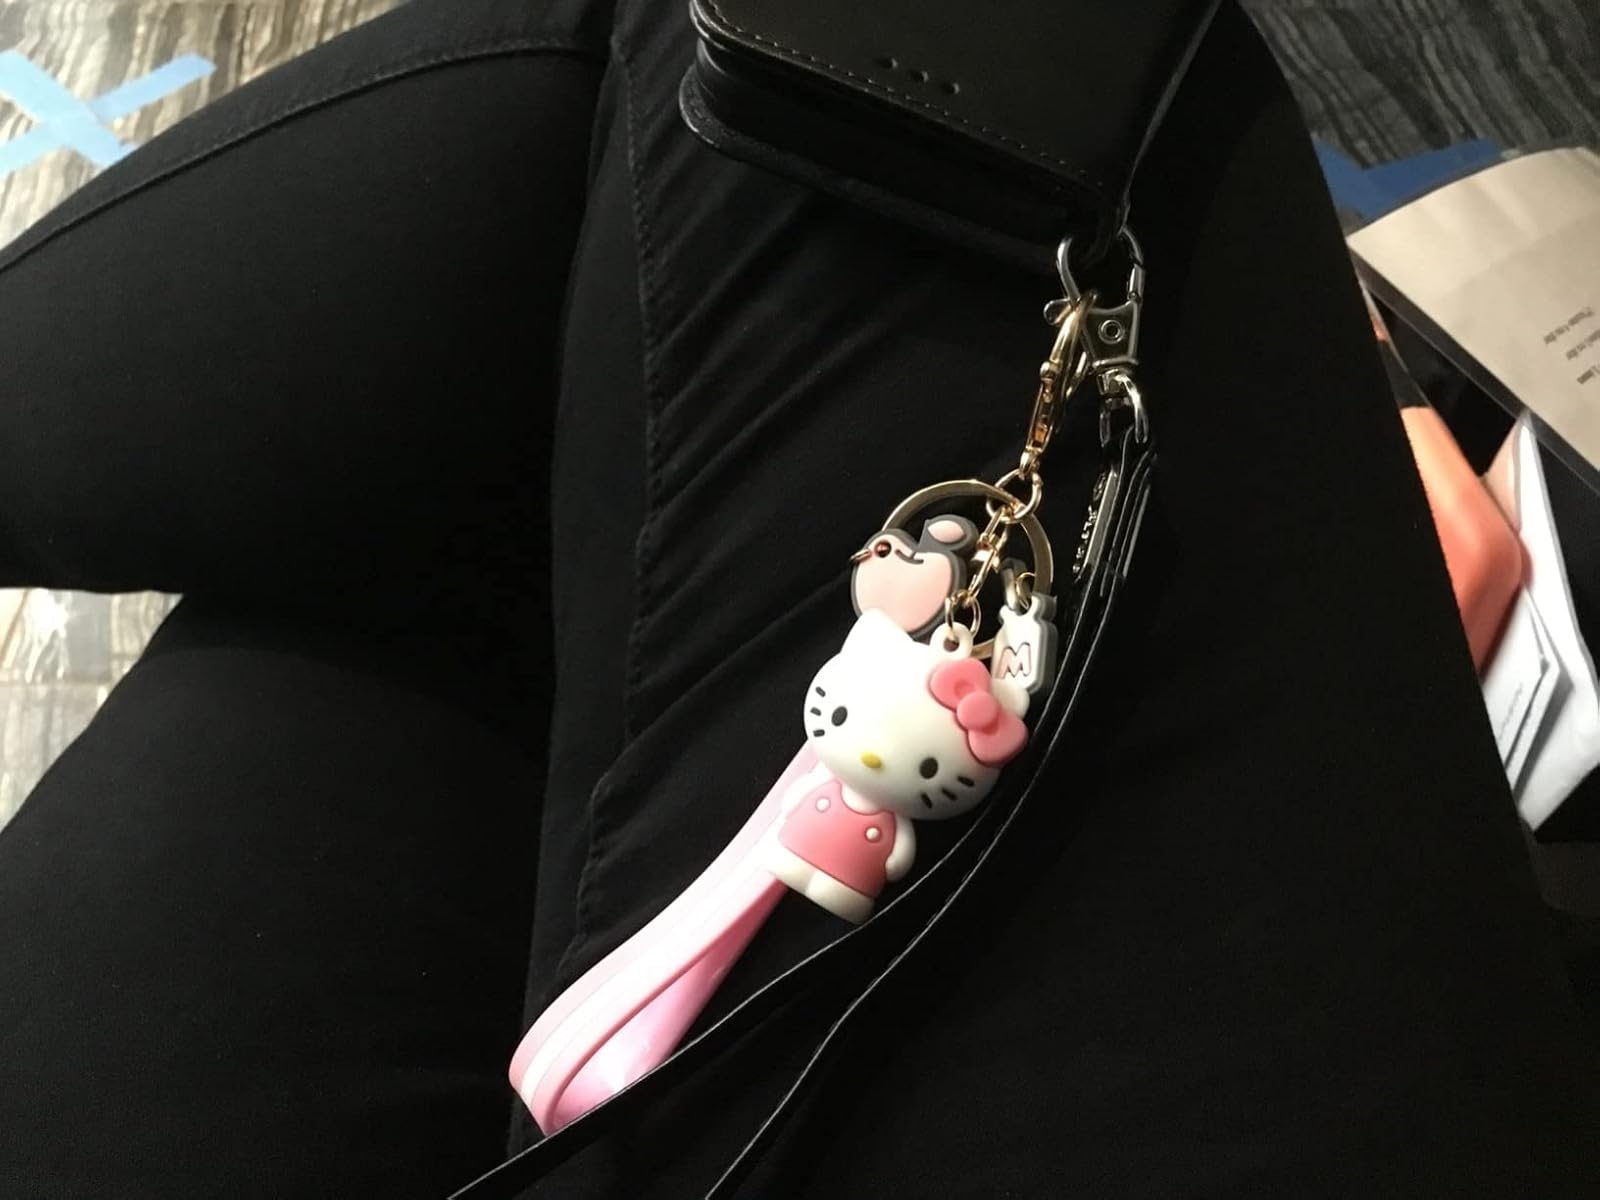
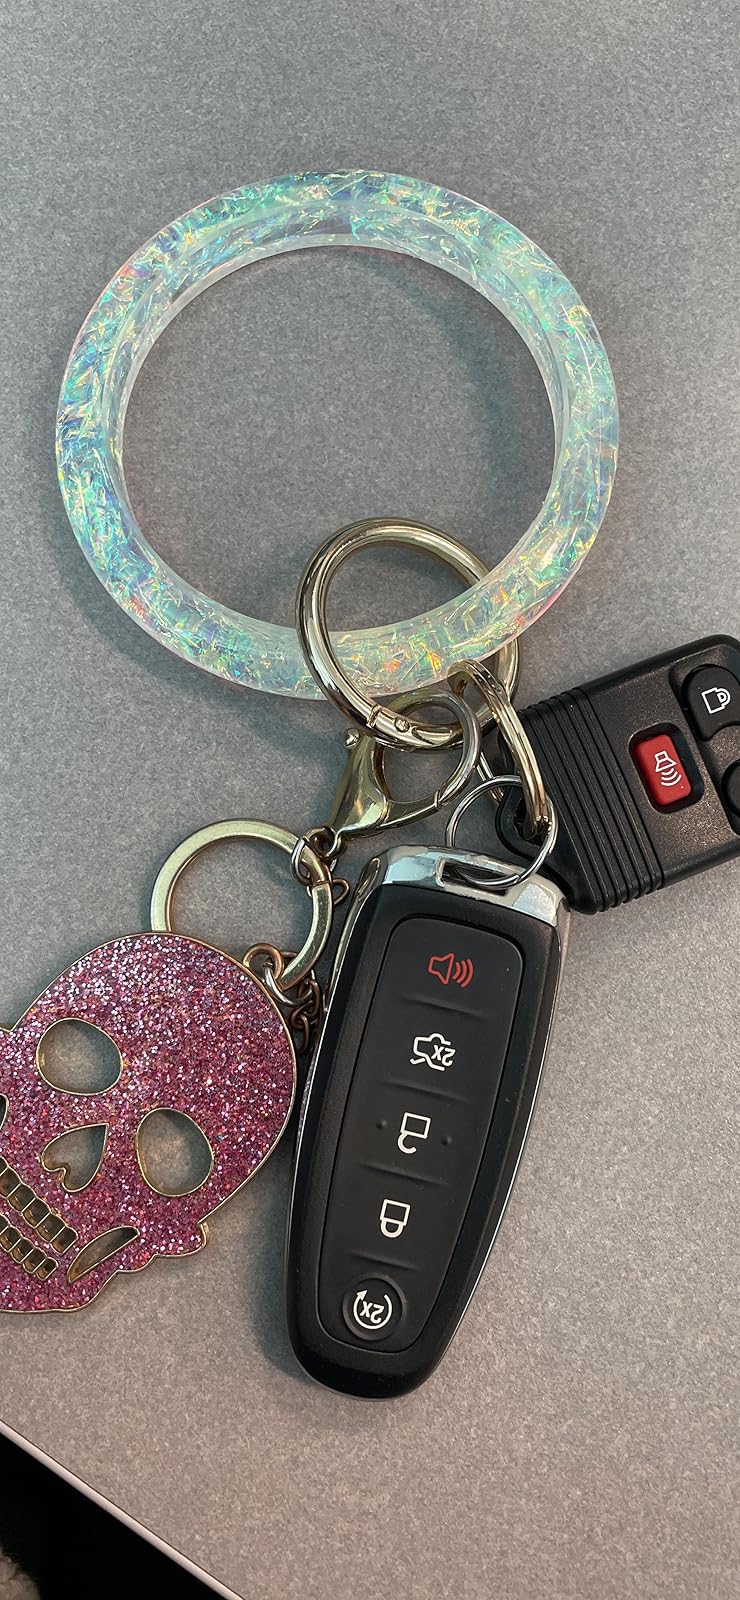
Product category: accessories_keychain
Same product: no